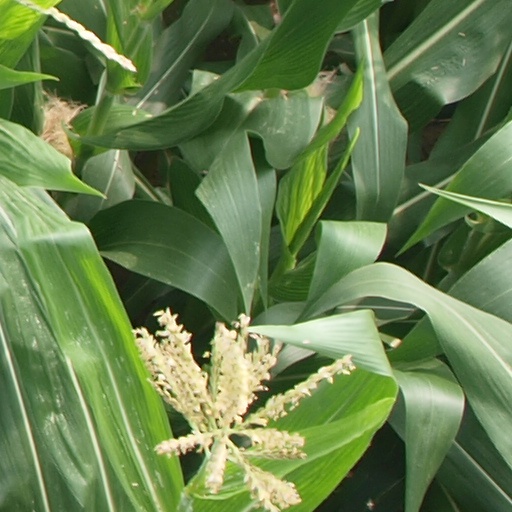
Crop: maize; corn